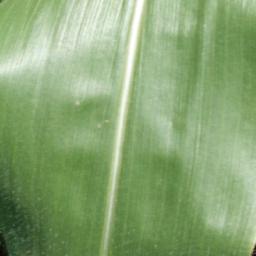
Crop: corn
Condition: (maize)_healthy